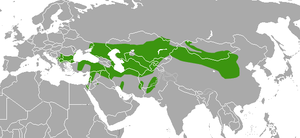
Cette liste commentée recense la mammalofaune en Ukraine. Elle répertorie les espèces de mammifères ukrainiens actuels et celles qui ont été récemment classifiées comme éteintes. Cette liste comporte 148 espèces réparties en dix ordres et 31 familles, dont trois sont « en danger critique d'extinction », quatre sont « en danger », huit sont « vulnérables », douze sont « quasi menacées » et deux ont des « données insuffisantes » pour être classées.
Cette liste commentée recense la mammalofaune en Moldavie. Elle répertorie les espèces de mammifères moldaves actuels et celles qui ont été récemment classifiées comme éteintes. Cette liste comporte 90 espèces réparties en neuf ordres et 22 familles, dont deux sont « en danger critique d'extinction », une est « en danger », quatre sont « vulnérables », huit sont « quasi menacées » et deux ont des « données insuffisantes » pour être classées.
Cette liste commentée recense la mammalofaune en Azerbaïdjan. Elle répertorie les espèces de mammifères azerbaïdjanais actuels et celles qui ont été récemment classifiées comme éteintes. Cette liste comporte 127 espèces réparties en neuf ordres et 28 familles, dont quatre sont « en danger », huit sont « vulnérables », douze sont « quasi menacées » et quatre ont des « données insuffisantes » pour être classées.
Cette liste commentée recense la mammalofaune en Roumanie. Elle répertorie les espèces de mammifères roumains actuels et celles qui ont été récemment classifiées comme éteintes. Cette liste comporte 116 espèces réparties en dix ordres et 26 familles, dont trois sont « en danger critique d'extinction », deux sont « en danger », sept sont « vulnérables », douze sont « quasi menacées » et deux ont des « données insuffisantes » pour être classées.
Le Putois marbré est une espèce de mammifères de la famille des Mustélidés.